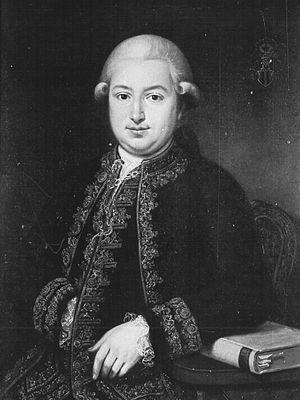
Johann Jakob von Wittgenstein est un juriste, banquier et homme politique allemand.